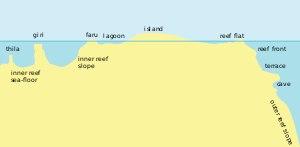
Les Maldives sont un État insulaire constitué de 26 atolls situés dans la mer des Laquedives. Sa superficie est de 298 km carrés, ce qui fait des Maldives le 186e État le plus grand du monde.